List of asteroid close approaches to Earth in 2014

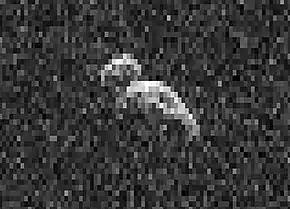
Radar-imaging of 2006 DP14, which passed by Earth in early February 2014 at a distance of 6.25 LD

An example list of near-Earth asteroids that passed more than 1 lunar distance (384,400 km or 0.00256 AU) from Earth in 2014.